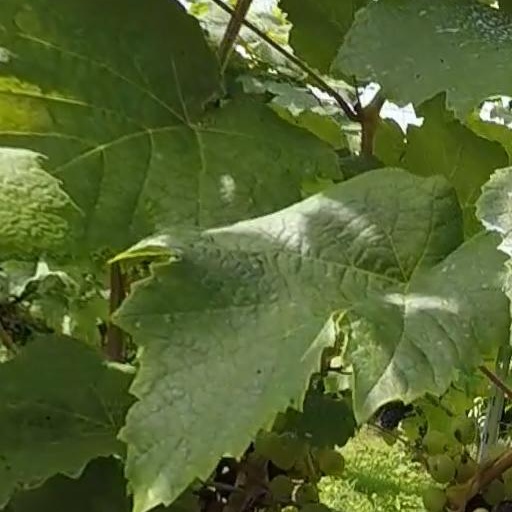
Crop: grape